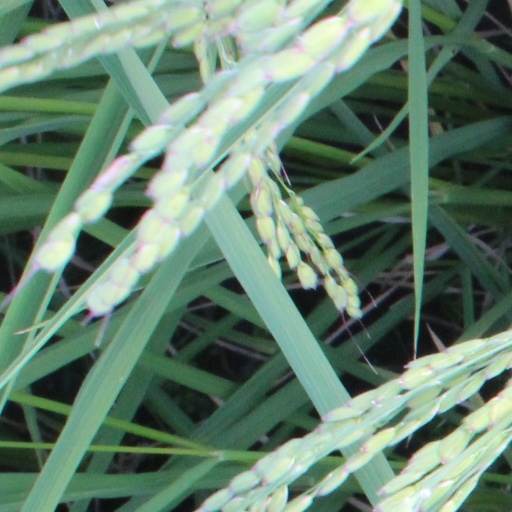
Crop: rice